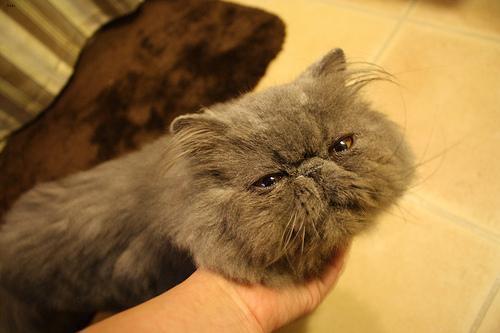
Persian